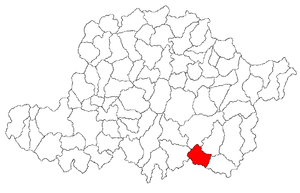
Bata est une commune du județ d'Arad, Roumanie qui compte 1 088 habitants.